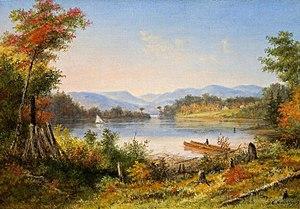
Lac-Saint-Charles est un des 35 quartiers de la ville de Québec, et un des quatre qui sont situés dans l'arrondissement de la Haute-Saint-Charles. Son nom est celui de l'ancienne municipalité du même nom qui occupait avant 2002 le même territoire.